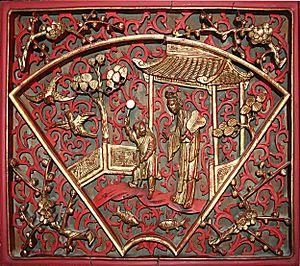
Enghien (Belgique), château «